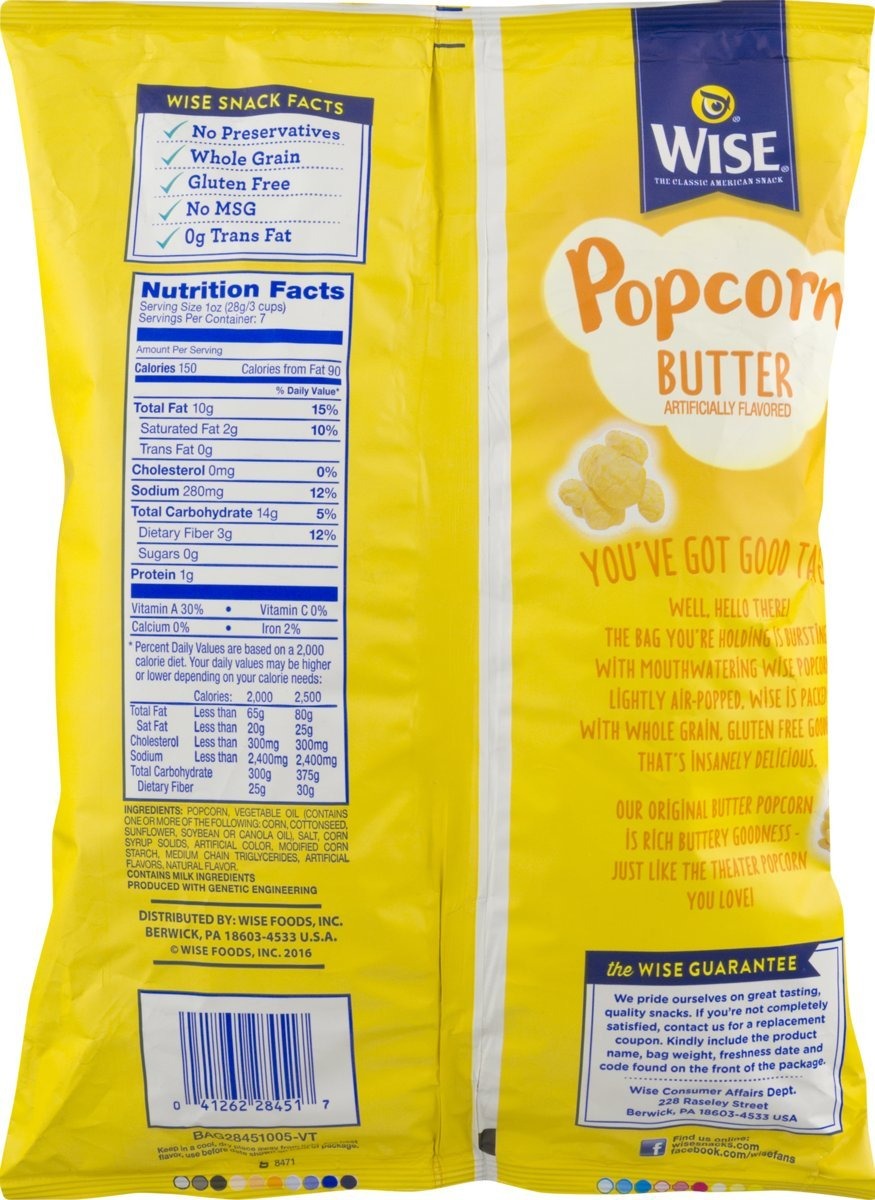
Item Name: Wise Foods Air Popped Butter Popcorn 6 oz. Bag (6 Bags)
Bullet Point 1: You will receive 6 oz. bags of our delicious Wise Popcorn Butter Air Popped. Made with whole grains
Bullet Point 2: Our original butter popcorn is rich buttery goodness - just like the theater popcorn you love!
Bullet Point 3: Available in orders of three, four or six bags.
Bullet Point 4: No preservatives, Whole grain, Gluten free, No MSG and 0g Trans Fat.
Bullet Point 5: 95 years of making enjoyable family snacks.
Product Description: Built from the ground up, Wise is an honest, family-focused business that is committed to making real snacks for real people. Wise snacks are made to enjoy with friends and family - wherever life takes them. The bag you're viewing is bursting with mouthwatering Wise popcorn, lightly air-popped. Wise is packed with whole grain, gluten free goodness that's insanely delicious. We pride ourselves on great tasting, quality snacks.
Value: 36.0
Unit: Ounce

Price: 3.49